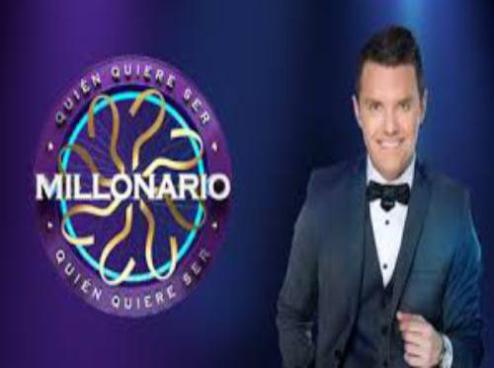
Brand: millonario
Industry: Others